Horns (film)

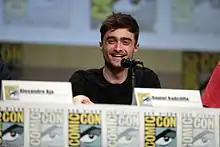
Radcliffe at a panel for the film at San Diego Comic-Con in July 2014

Explaining his initial interest in the project, Alexandre Aja said "After reading Joe Hill's cult book, I couldn't resist temptation to dive into the devilish underworld and reinvent a universal myth."